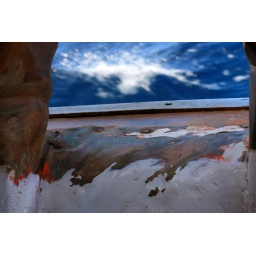
Just an old window sill on a boat in Greece.